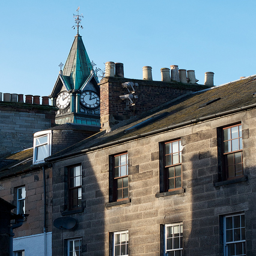
Apartment building with beautiful clock in the background at the peak of the viewpoint
A building with a clock on top of the roof.
A clock on top of a brick building with windows.
A building that has a clock tower attached.
A clock tower on top of an old brick building.